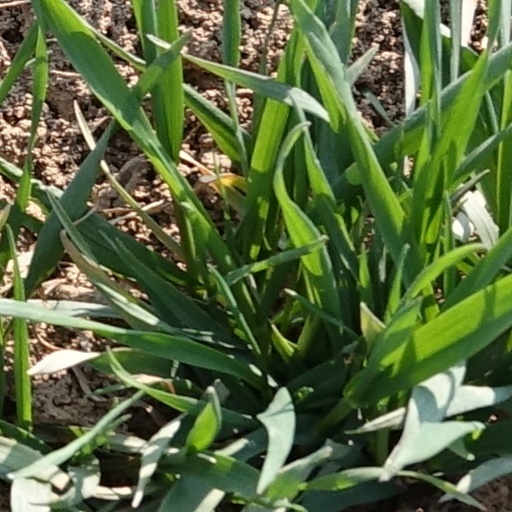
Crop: wheat